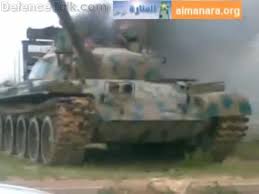
Label: T-62